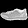
Label: Sneaker